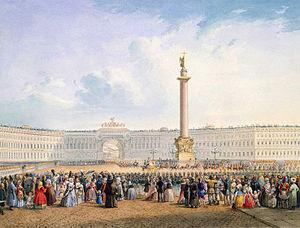
Vassili Semionovitch Sadovnikov, né le 28 décembre 1800 à Saint-Pétersbourg et mort le 10 mars 1879 dans la même ville en Russie, est un aquarelliste, peintre, dessinateur russe. Il est le frère de l'architecte Piotr Sadovnikov.